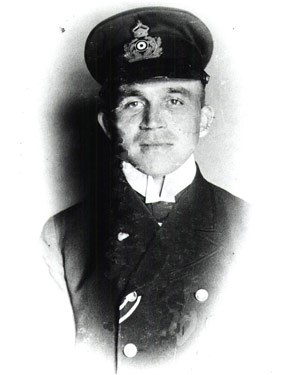
Bernhard Dinter
Oberleutnant zur See Bernhard Dinter
Oberleutnant zur See Bernhard Dinter
Berhard Dinter var marineofficer for den tyske Kaiserliche Marine under 1. verdenskrig og i april 1917 stationeret i Ahlhorn, hvorfra han fløj som 1. officer på L 45. Den 14. juni 1917 blev han stationeret på luftskibsbasen i Tønder som kommandant for L 23, men ved verdens første angreb med et fly lettet direkte fra dækket på et hangarskib blev L 23 skudt i brand 40 km vest for Stadil Fjord og Dinter omkom sammen med hele sin besætning. Han blev 28 år.